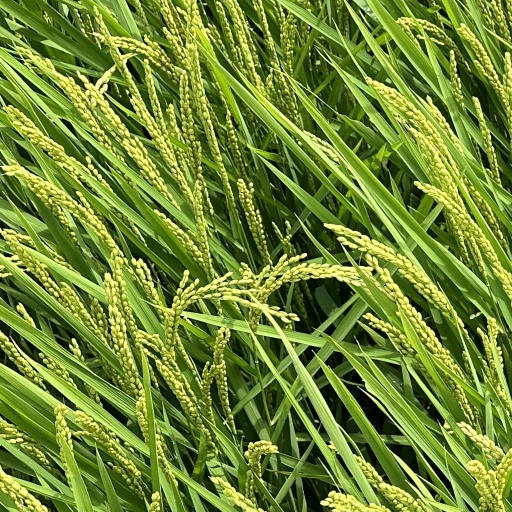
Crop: rice